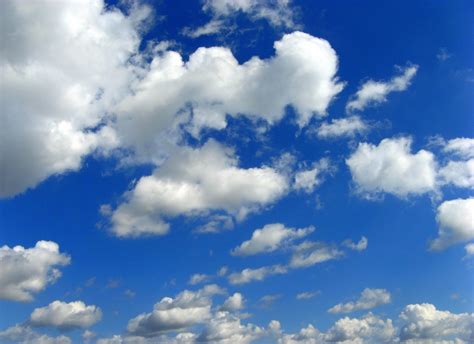
Weather: cloudy or overcast